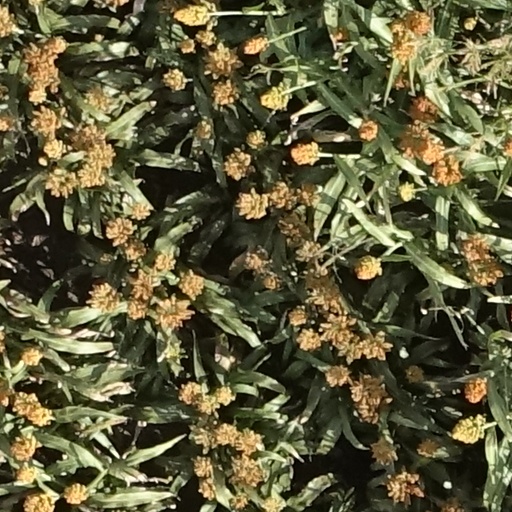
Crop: sorghum